Dr. Lewis M. Early Residence

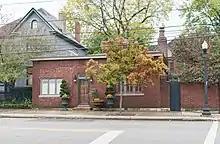
Office facing Long Street

The three-story house was designed in a Victorian style. It has grand and elaborate interiors: its first-story rooms have 10-foot ceilings and details including wood-paneled walls, French doors, plaster crown moldings, elaborate woodwork, stained-glass windows, and marble fireplace mantels. The interior spaces have been easily maintained and restored, as it is one of few Victorian houses in the city that has not been subdivided for offices or apartments.